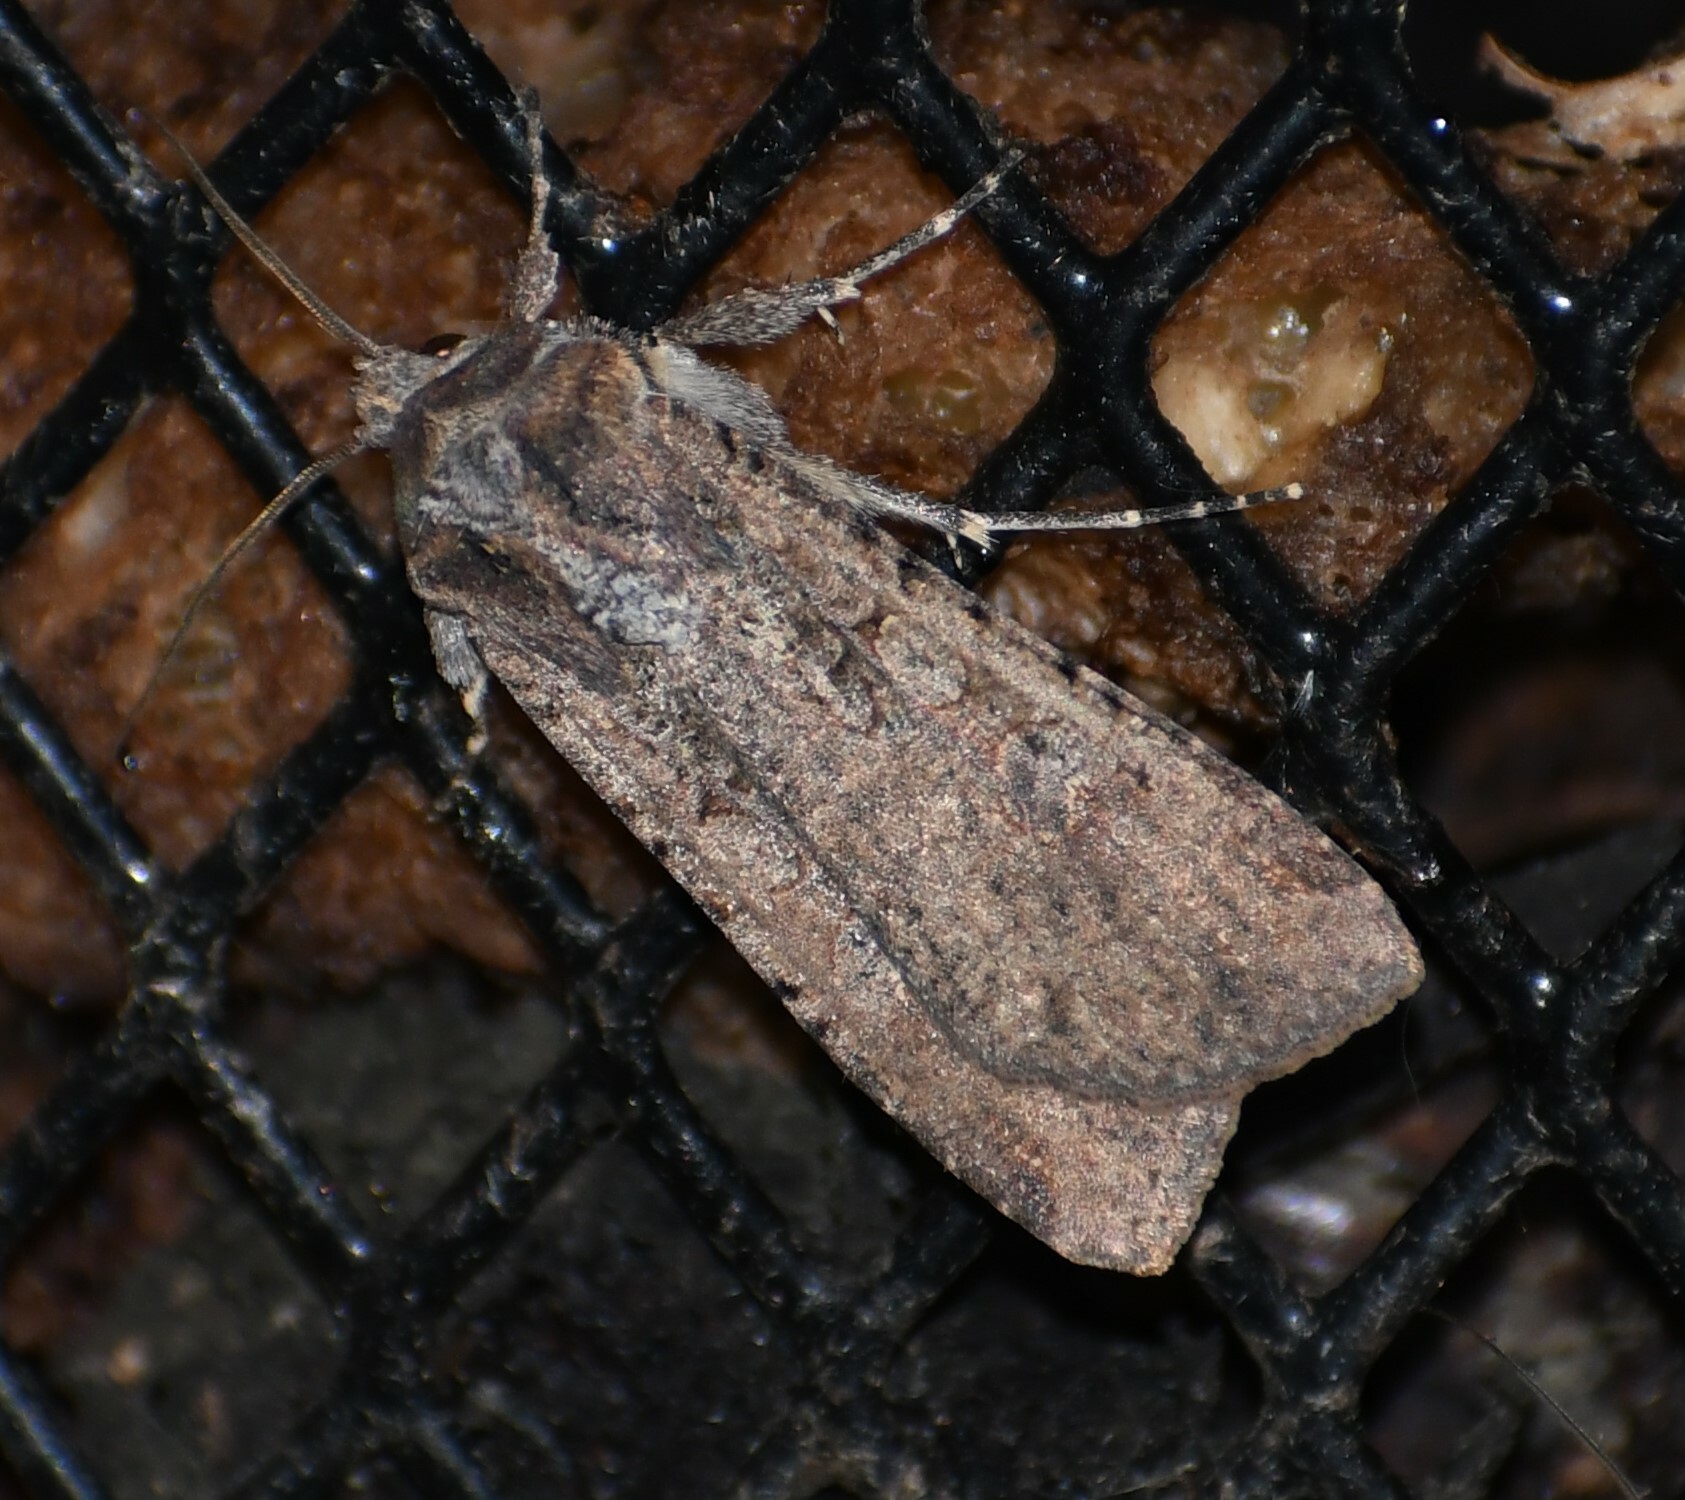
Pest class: cutworms